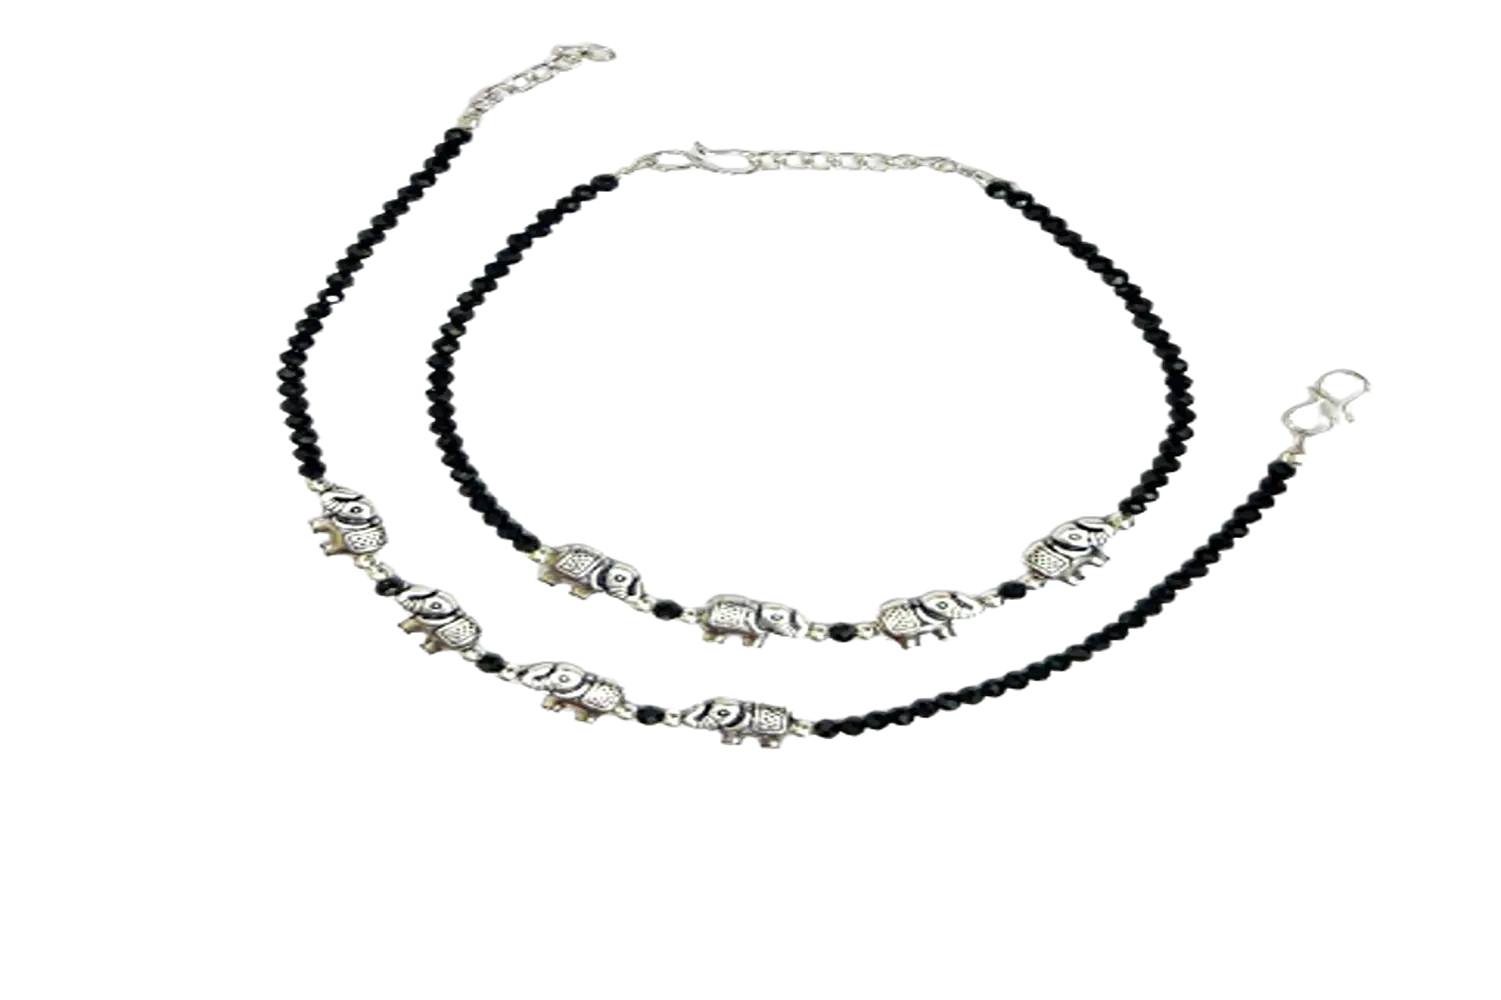
Mewow Trends Midnight Gems Adjustable Alloy Anklet (Pair of 2)
Type: Anklets
Brand: MEWOW TRENDS
Price: Rs. 169
 Elevate your look with Mewow Trends' stunning anklets. Made with the highest quality materials, our anklets are designed to last and are perfect for any occasion. Whether you're dressing up for a night out, or just want to add a splash of color to your everyday look, our anklets have got you covered.